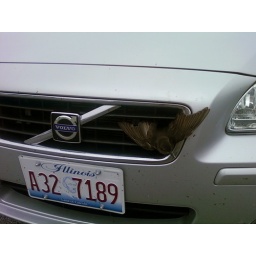
Guy behind me in car rental return found this bird just like this when he pulled up.